Acura TLX

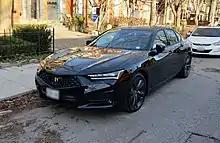
2021 TLX A-Spec

Built on its own new platform, the TLX uses a front double wishbone suspension with forged aluminum lower control arms, mounted to cast aluminum damper towers and an aluminum subframe. To increase front suspension rigidity, a steel tubular strut bar connects the front damper towers together, with two additional bars tying each tower to the cowl in a triangular arrangement. Included on higher trims is a front subframe lower tie bar. To further reduce weight, the front fenders are aluminum, with the AGM battery moved to the rear to improve weight distribution.